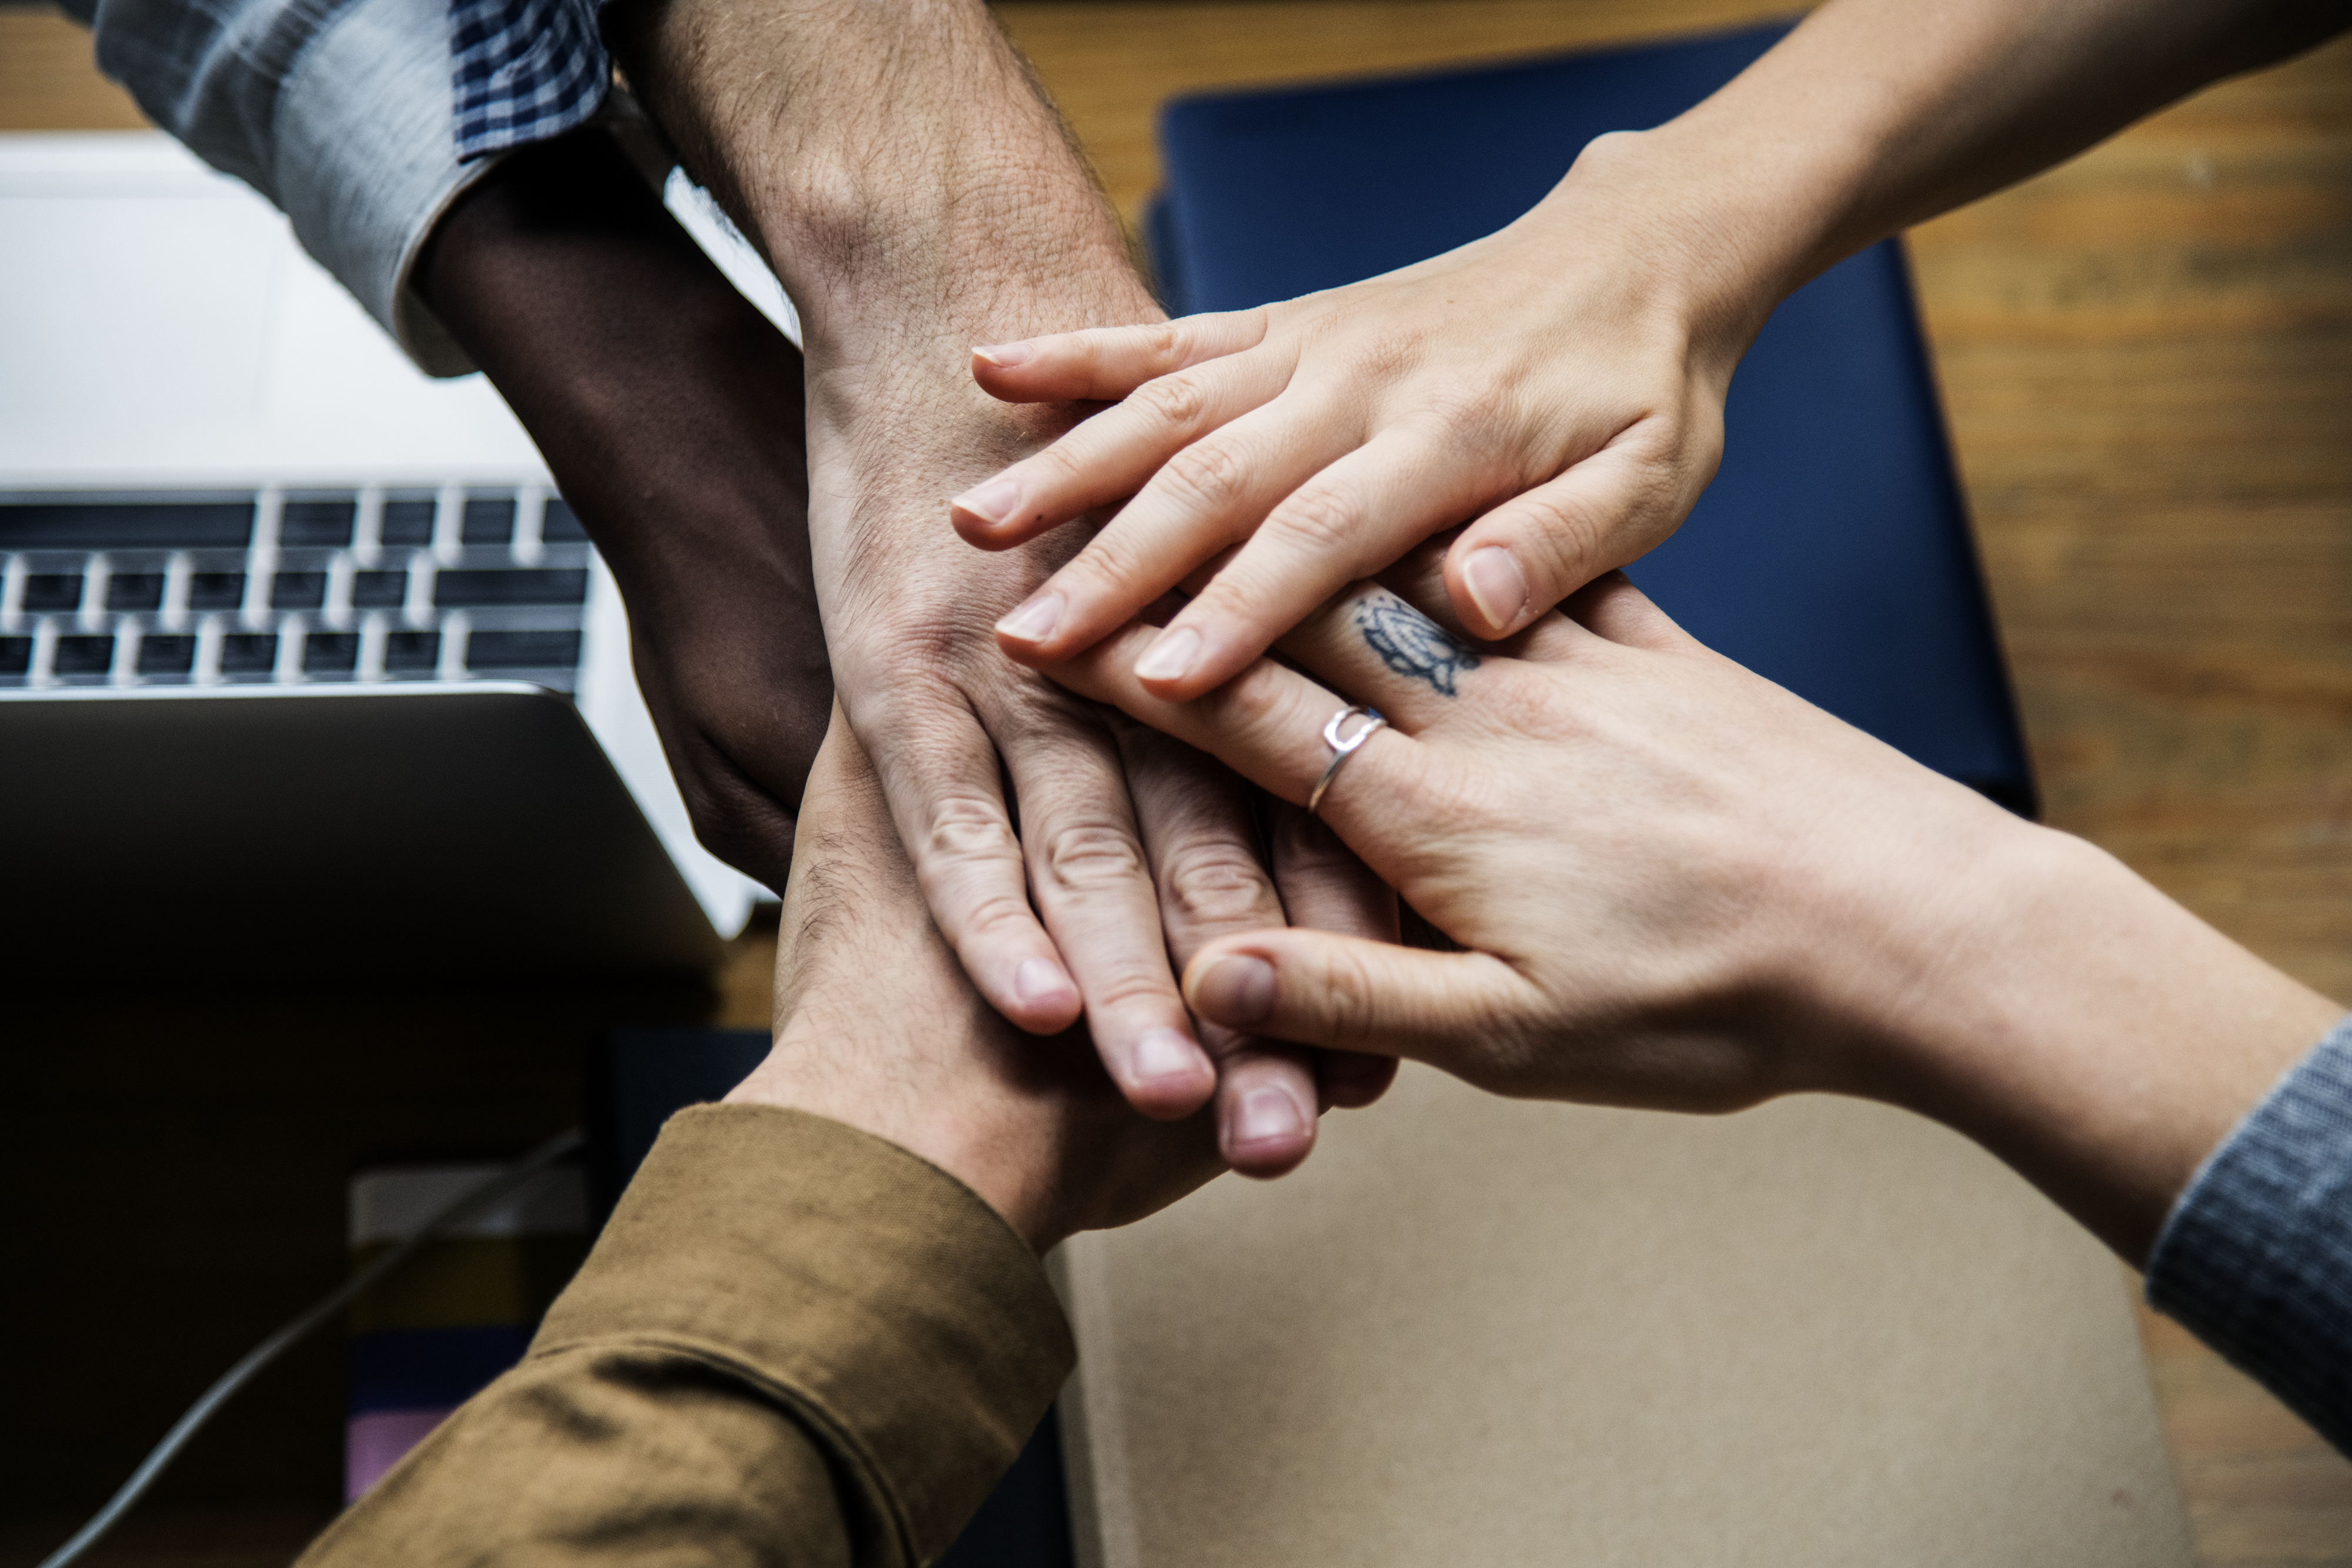
business, business deal, celebration, closeup, collaboration, colleague, computer, connection, cooperation, digital device, diverse, expression, friends, friendship, group, hands, hands stacks, help, helping hands, laptop, meeting, network, notebook, office, hand, finger, joint, nail, arm, wrist